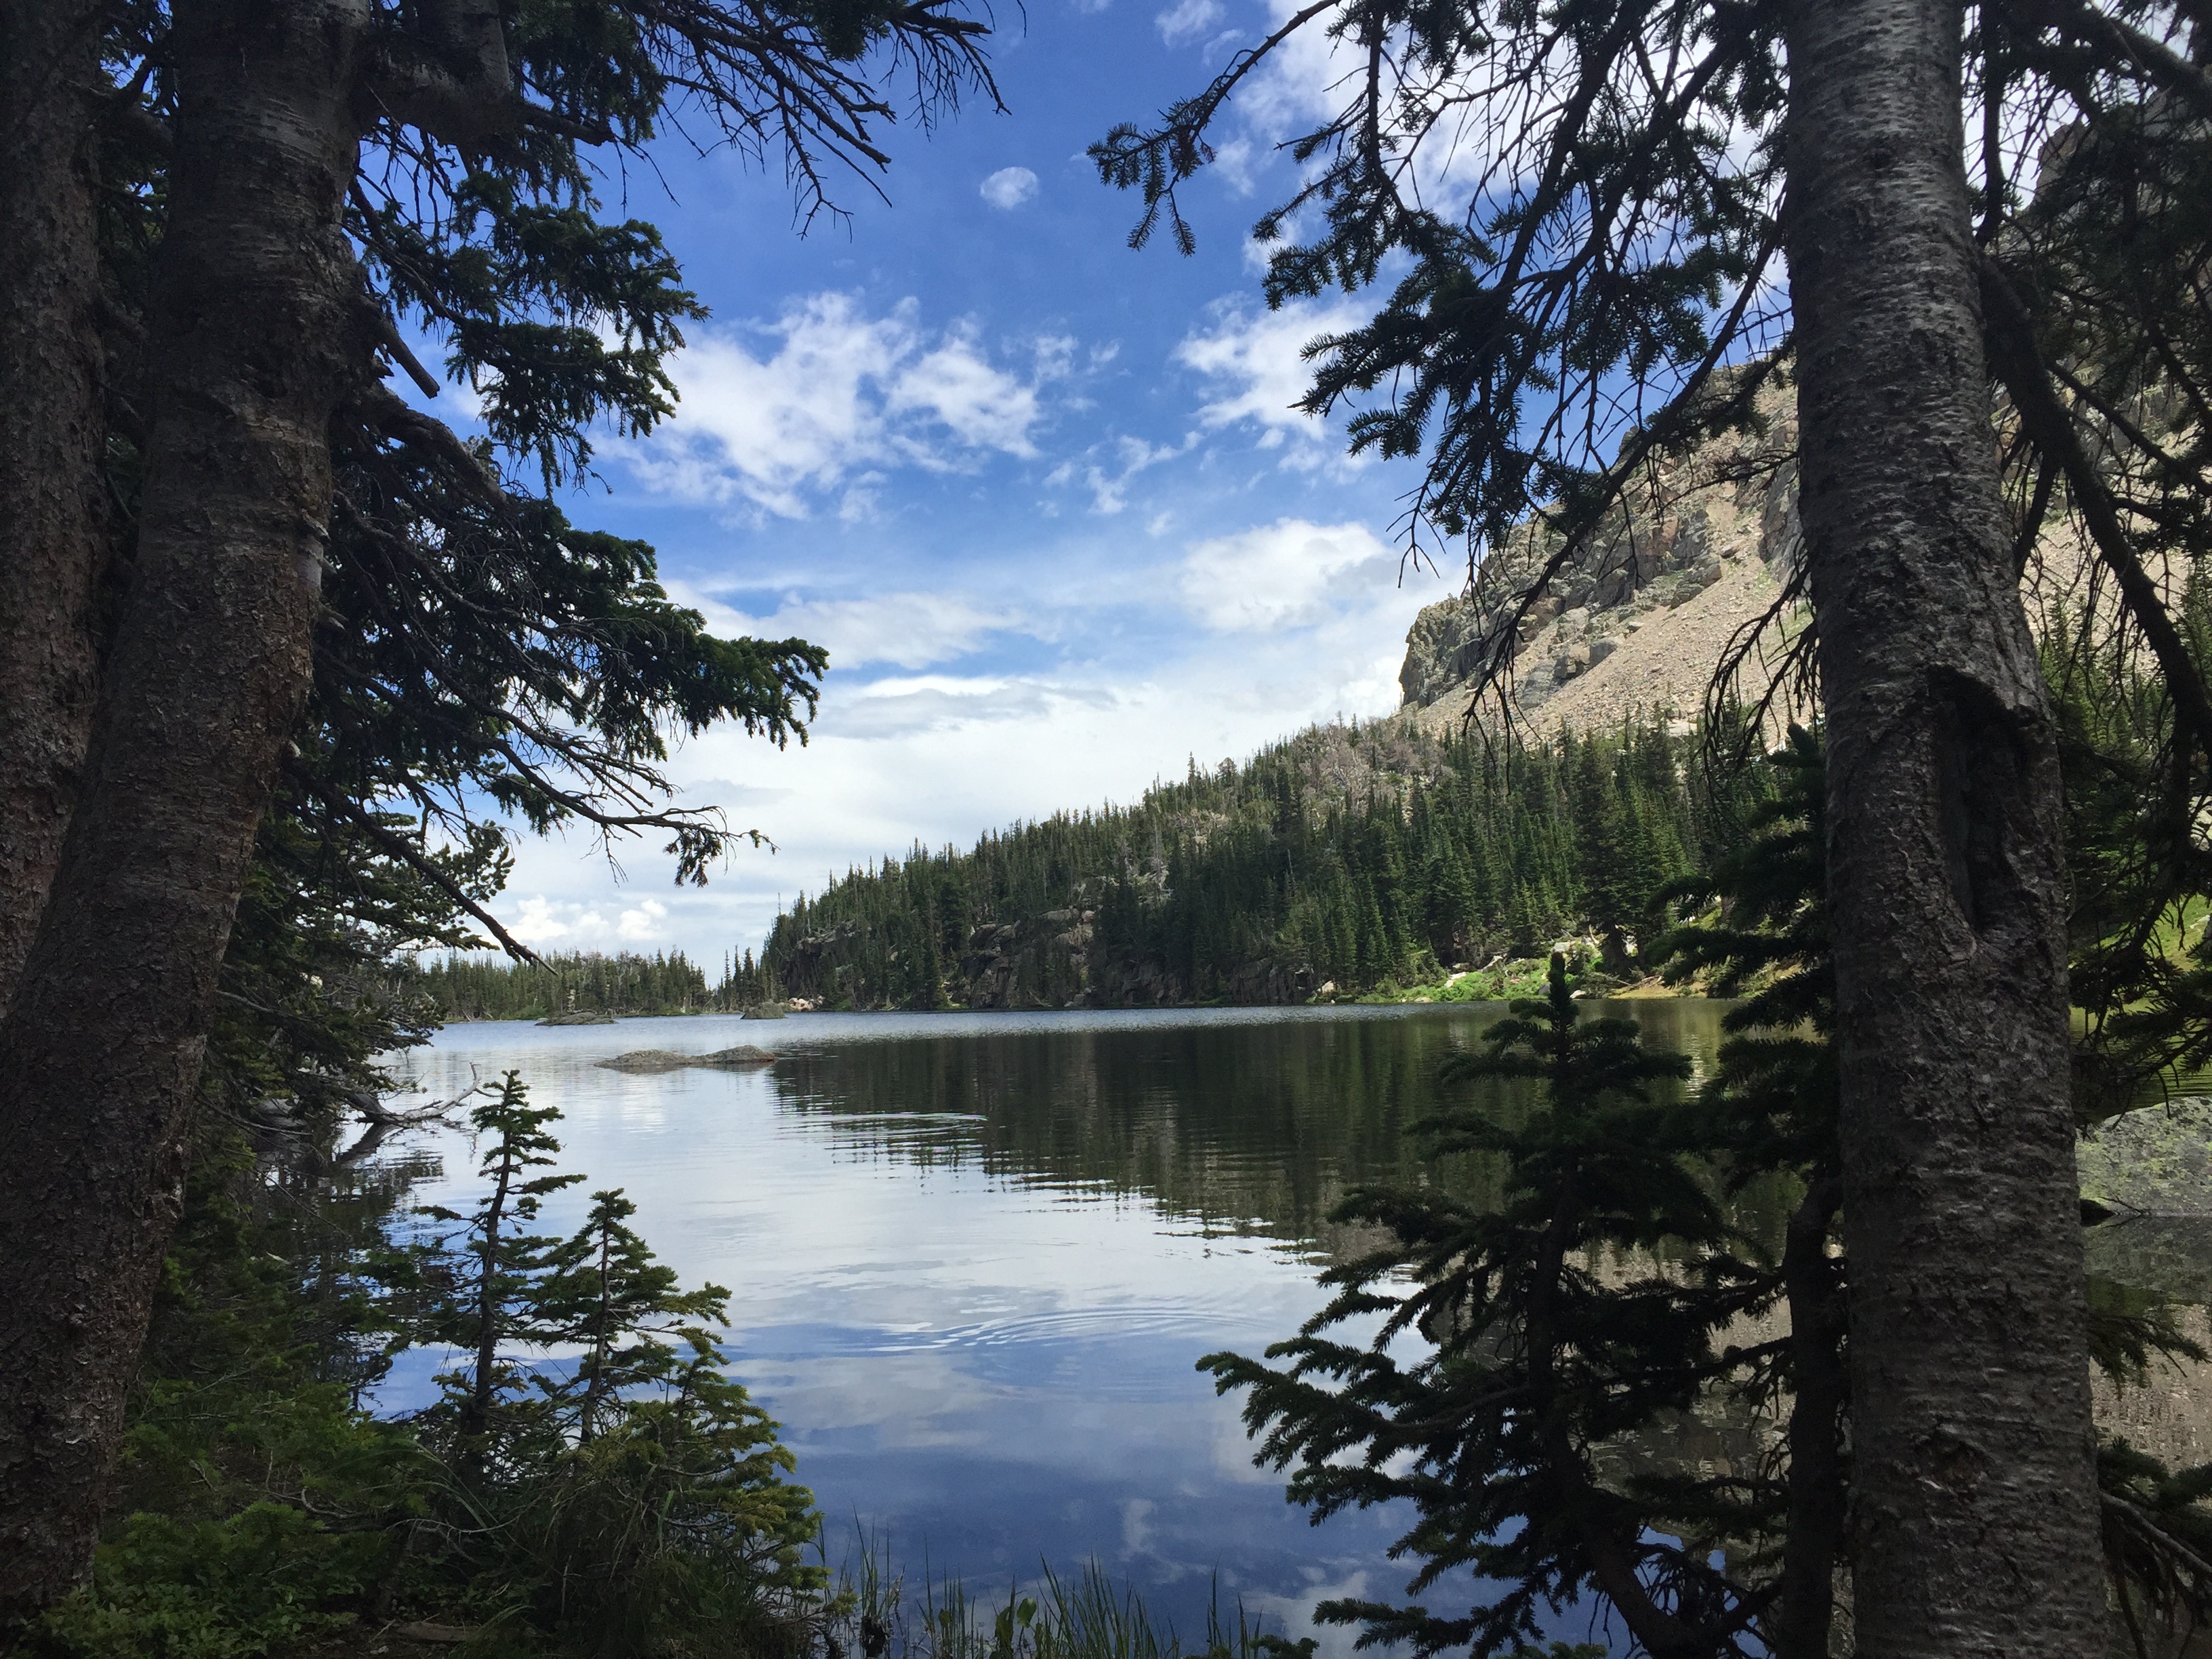
landscape, tree, nature, forest, wilderness, mountain, lake, river, reflection, reservoir, body of water, loch, woody plant